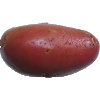
Label: Potato Red Washed 1